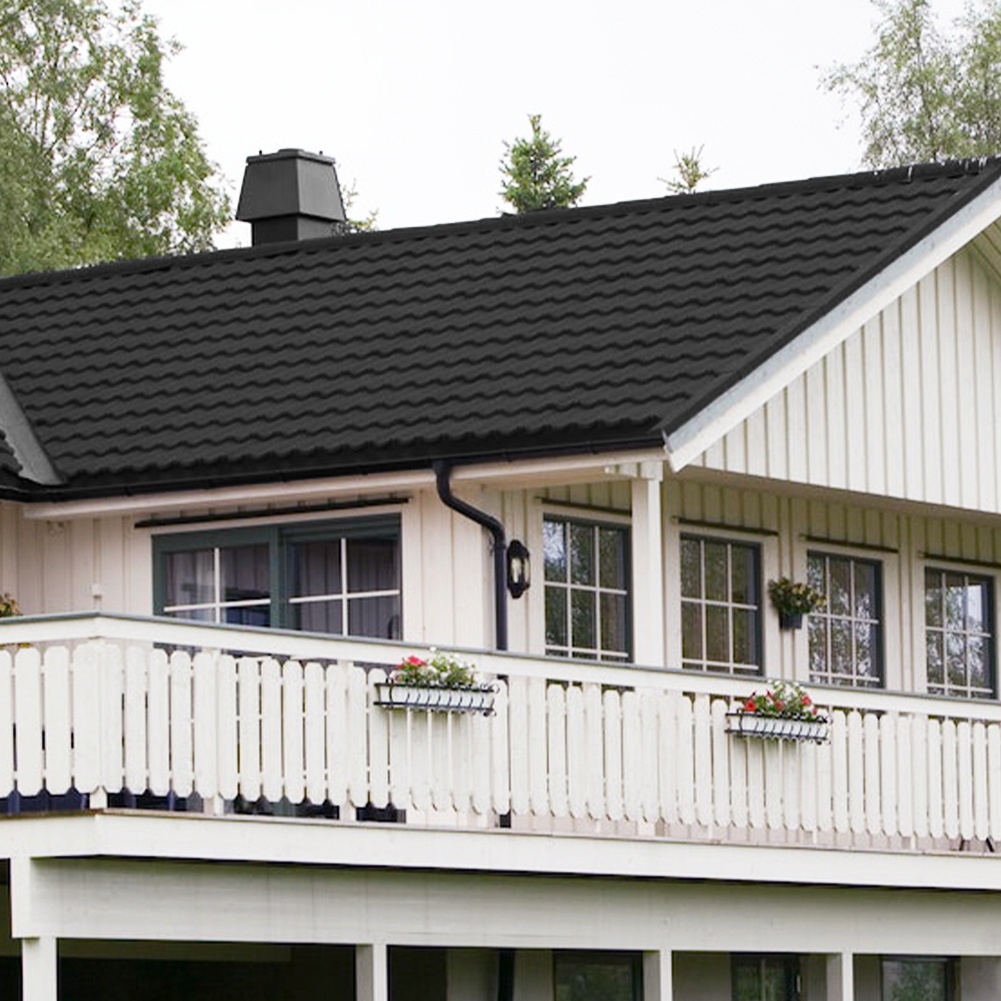
Tudor Tile Stone Coated Metal Roofing Shingles
Description: Kick off your roofing project with the Stone Coated Metal Roofing Tiles, designed to provide both protection and aesthetic appeal for your home. Perfect for replacing old, damaged tiles or as part of a new roofing installation, these tiles are built to last. The set includes five high-quality tiles that easily interlock and overlap, ensuring a secure and durable fit. With a range of colours and patterns available, you can easily match the tiles to your design preferences, elevating the look of your roof while offering superior protection against the elements. Features: Durability & Weather Resistance : Crafted with layered construction, these tiles are designed to withstand harsh weather conditions, providing long-lasting protection. Energy Efficient : The colour pigments are designed to block the sun’s rays and reflect heat, helping to maintain a cooler indoor temperature and reduce energy costs. Affordable & Long-Term Solution : An economical roofing choice that offers long-term durability, making it a smart investment for any home. Eco-Friendly : Made from recyclable materials, these tiles are an environmentally conscious roofing option that helps reduce waste.
Brand: Darphe UK
Category: Hardware > Building Materials > Roofing > Roofing Shingles & Tiles > Architectural Shingles